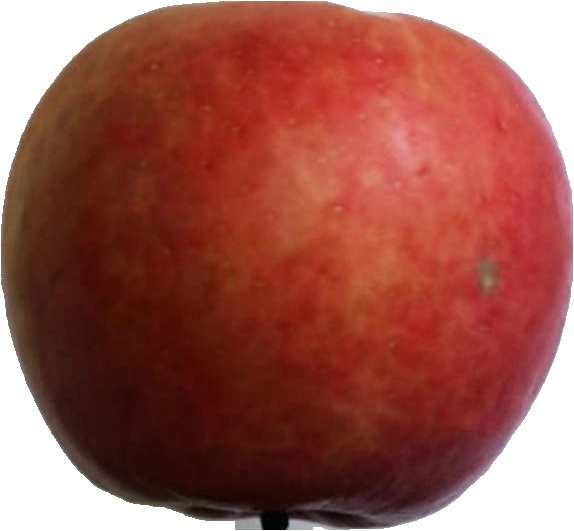
Label: apple_crimson_snow_1